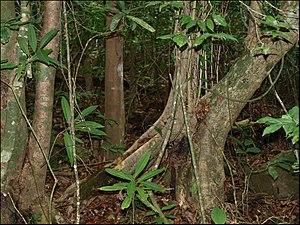
Sous-bois de la forêt primaire du Mont Chounguii, Mayotte
Argyrodes chounguii est une espèce d'araignées aranéomorphes de la famille des Theridiidae.